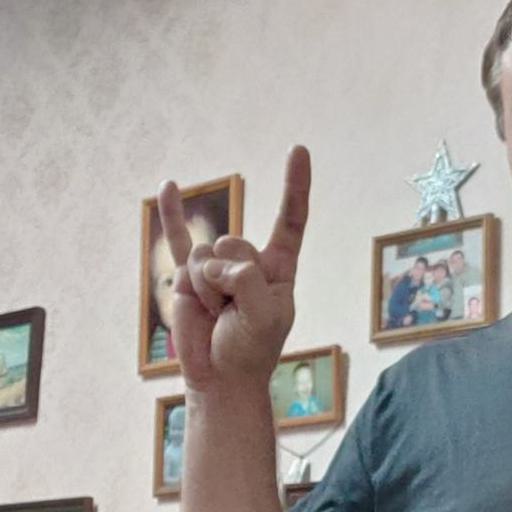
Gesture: rock